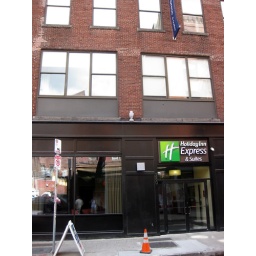
Our window is right above the entrance adn to the left. It was only across the street from the Lady Gaga Stadium!